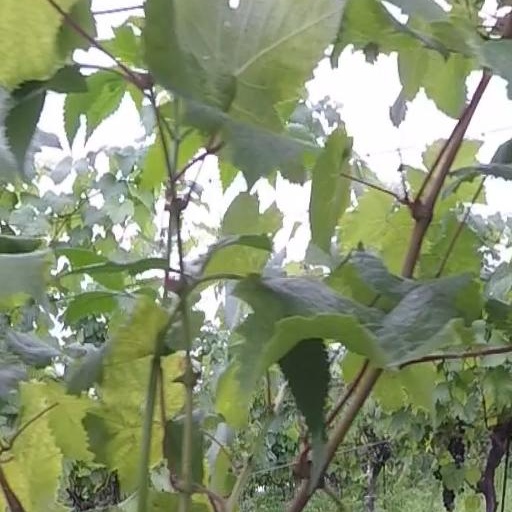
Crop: grape